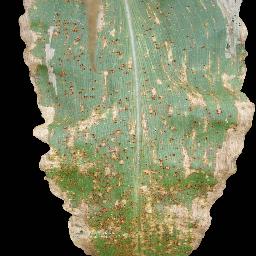
Label: Corn_(Maize)___Common_Rust